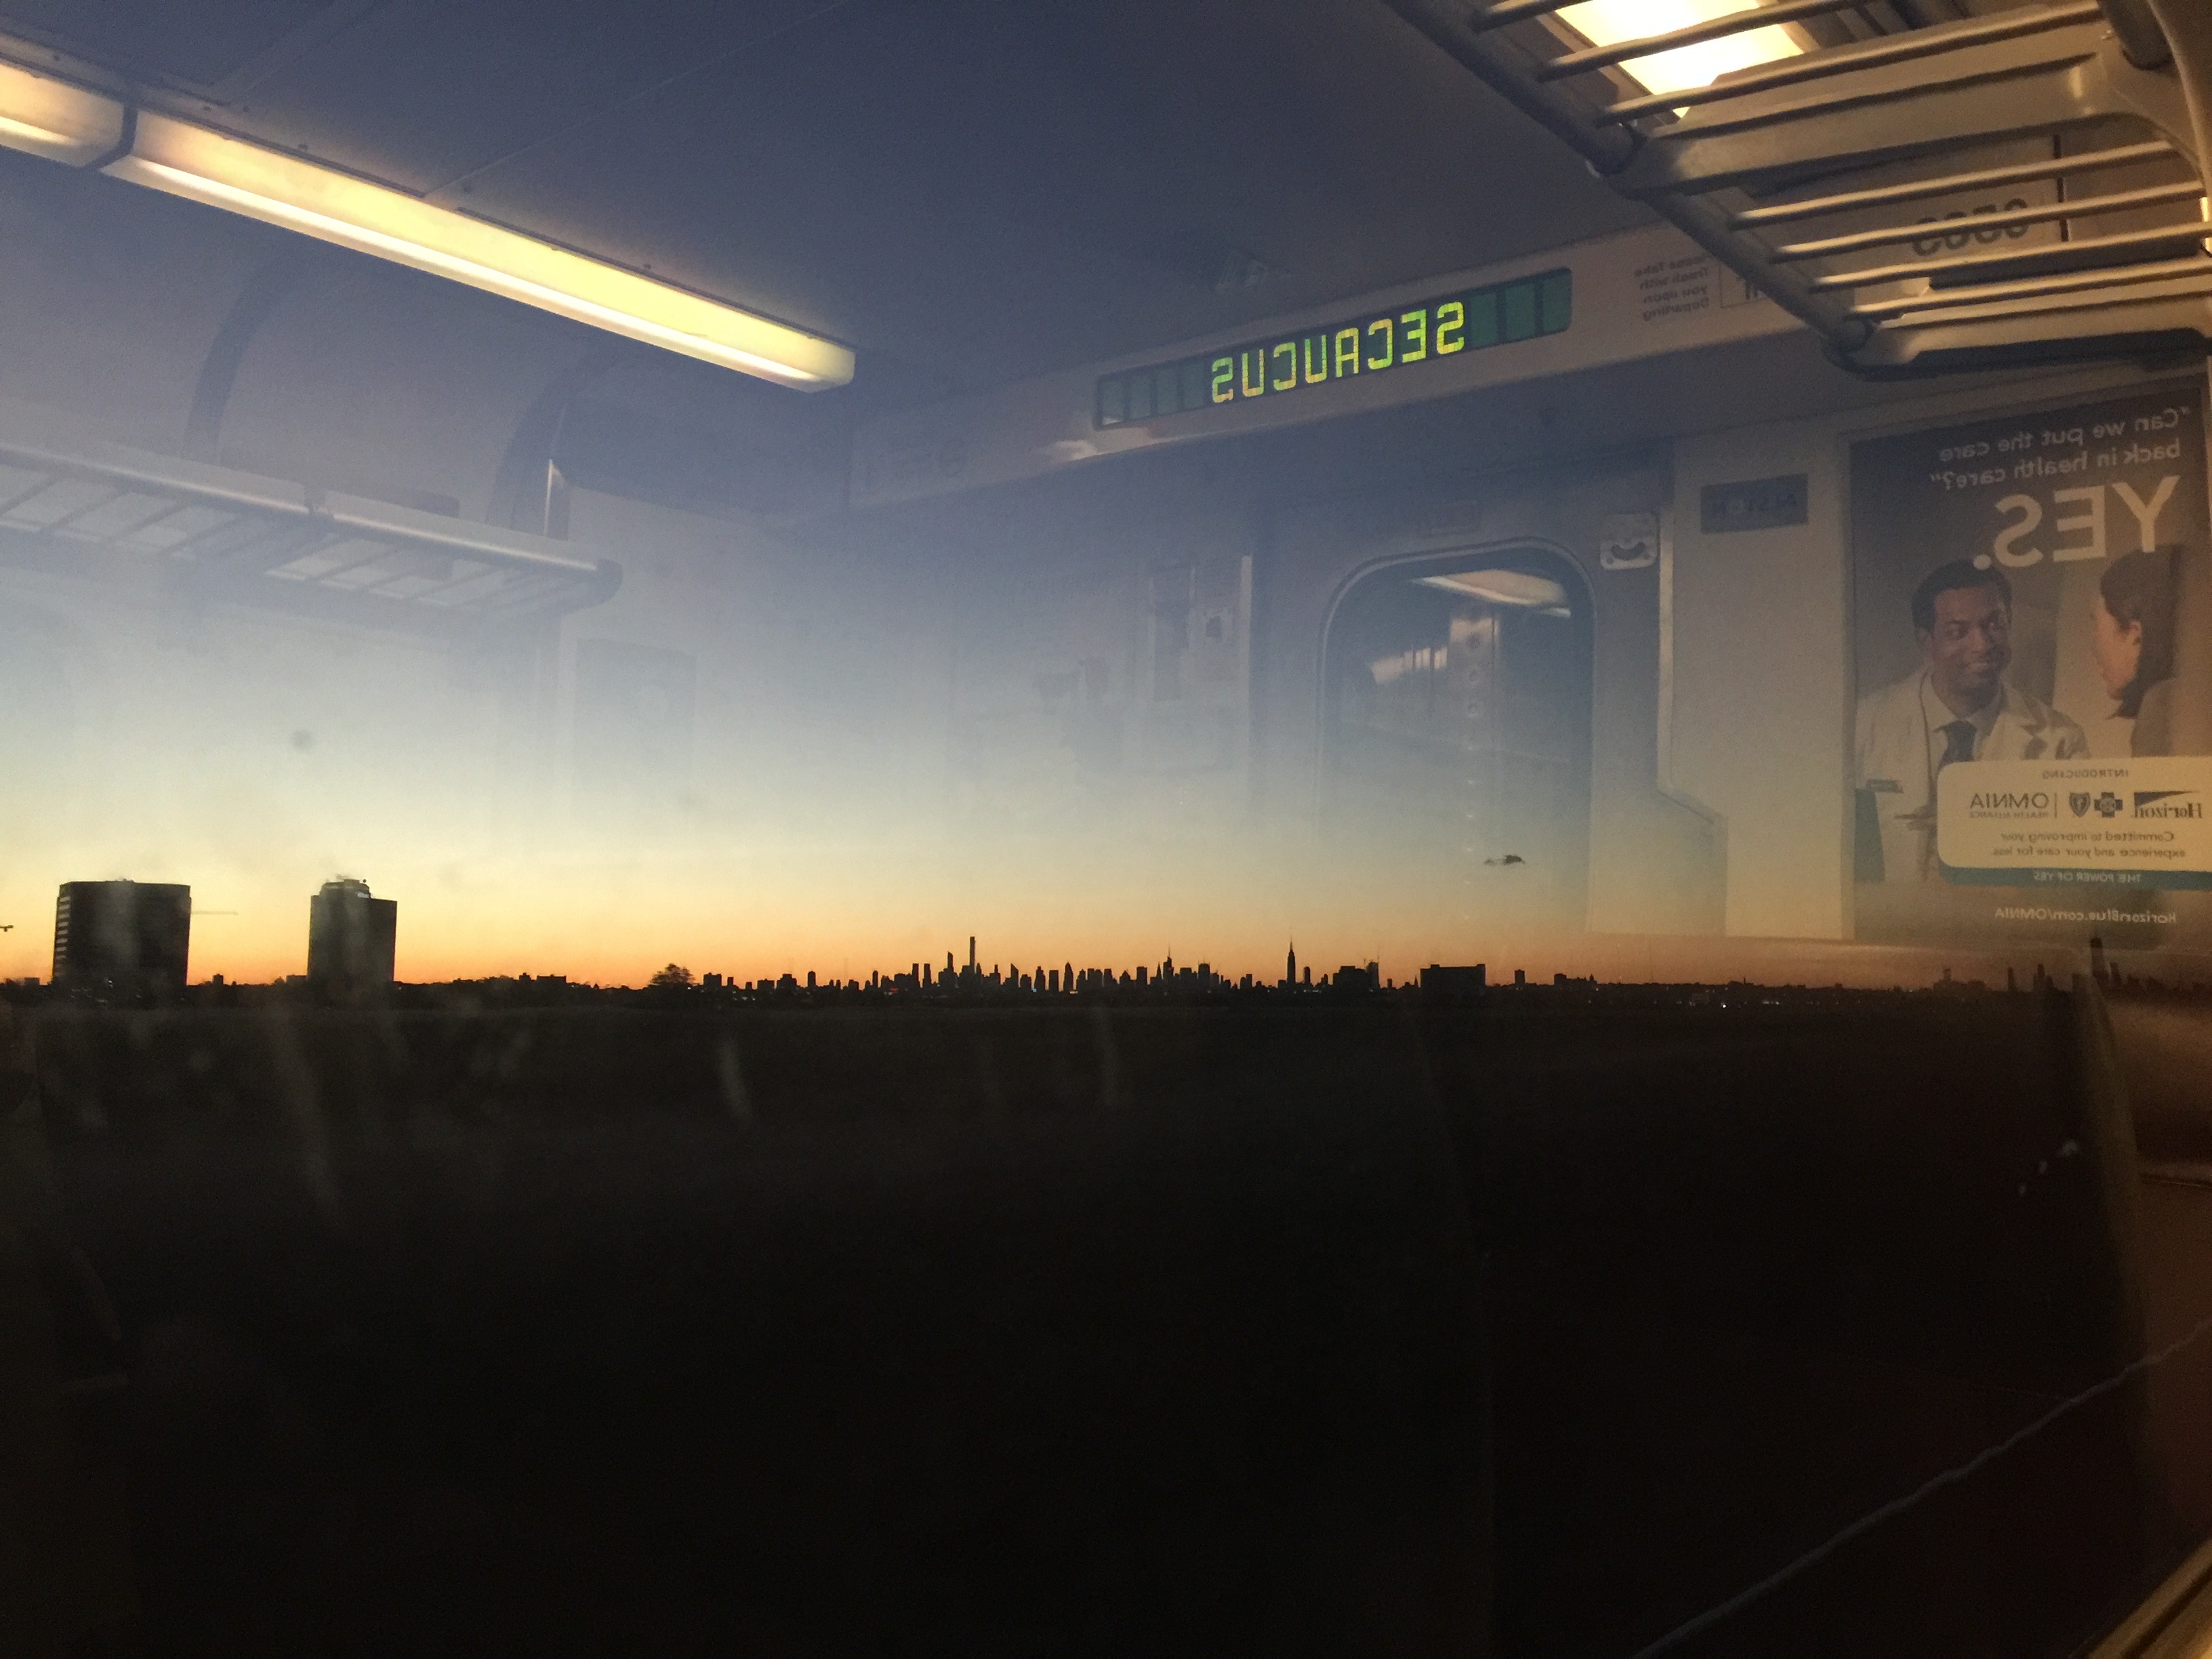
light, night, morning, evening, darkness, lighting, shape, atmosphere of earth